Glenwood, Iowa

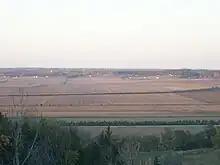
View of Glenwood, Iowa looking north from the Loess Hills.

According to the United States Census Bureau, the city has a total area of , of which is land and is water.